Pure Japanese

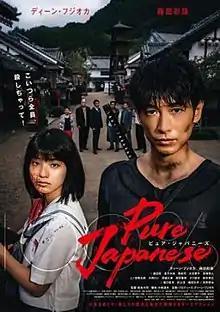
Theatrical release posterPhotograph by RK

Pure Japanese is a 2022 Japanese action film directed by and starring Dean Fujioka, Aju Makita and Tetsu Watanabe. It is also Fujioka's first created and produced film.